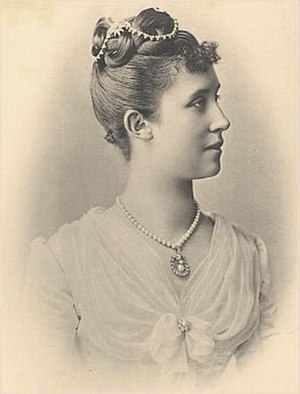
Frederik 2. af Baden / Ægteskab
Storhertuginde Hilda af Baden
Storhertug Frederik 2. af Baden var den sidste storhertug af Baden fra 1907 til sin abdikation ved Novemberrevolutionen i 1918.